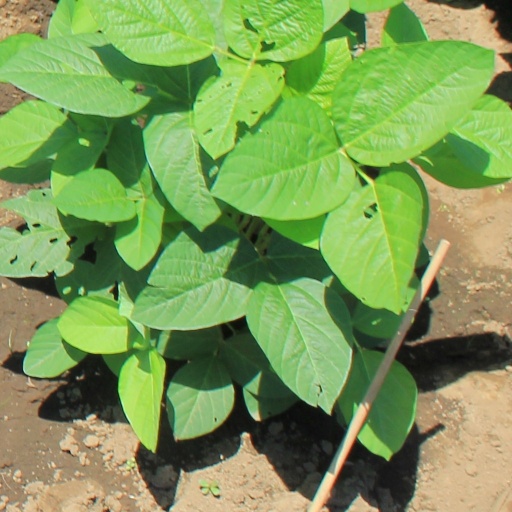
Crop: soybean